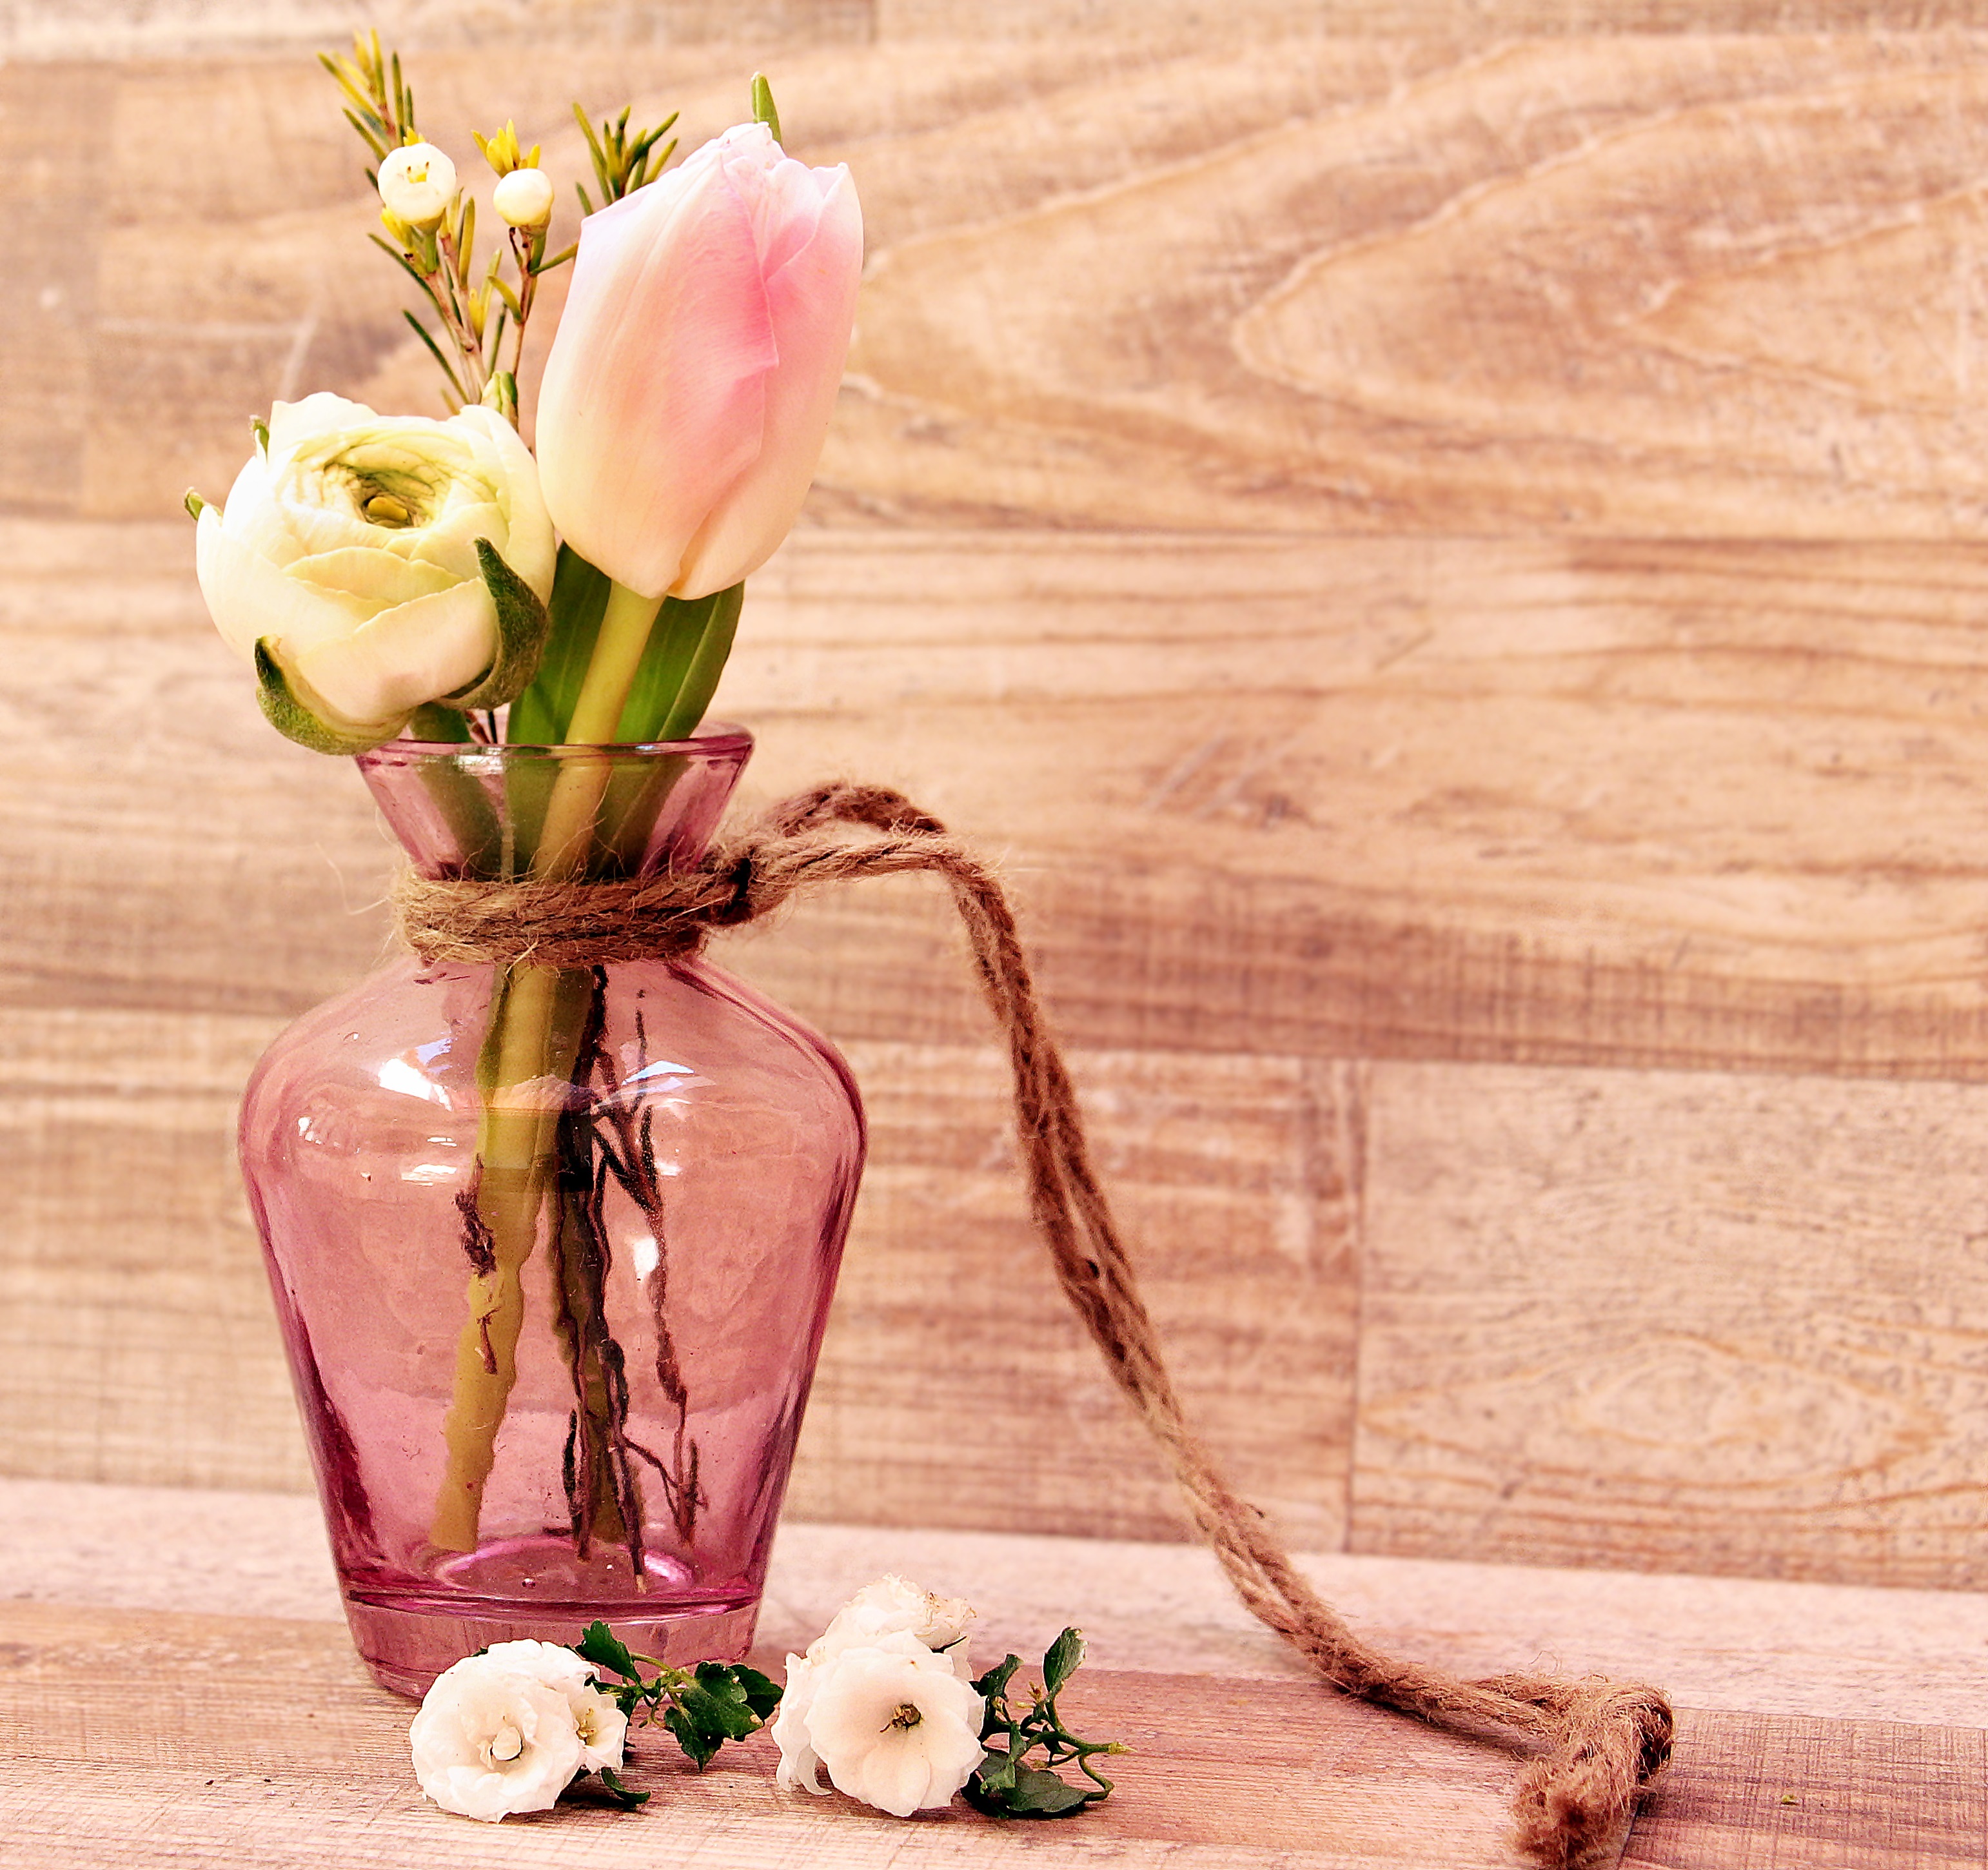
plant, white, flower, bloom, glass, vase, decoration, spring, green, romance, romantic, pink, flora, still life, map, thank you, deco, flowers, cheerful, floral greeting, postcard, tulips, loop, frisch, greeting, greeting card, floristry, spring flowers, ranunculus, fr hlingsanfang, flowering plant, mother's day, flower bouquet, flower vase, cut flowers, floral design, tulips pink, land plant, flower arranging, bow pink